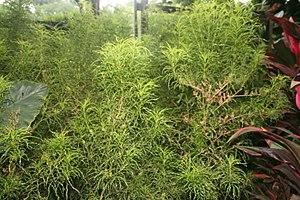
Melicope denhamii est une plante à fleur de la famille des Rutaceae. Son nom rend hommage à Henry Mangles Denham, capitaine dans la Royal Navy au XIXe siècle.